The Vision of Don Roderick

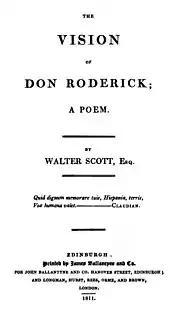
First edition title page

The Vision of Don Roderick is a poem in Spenserian stanzas by Sir Walter Scott, published in 1811. It celebrated the recent victories of the Duke of Wellington during the Peninsular War, and proceeds of its sale were to raise funds for Portugal.